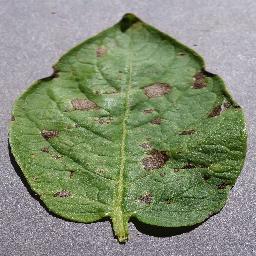
Label: Potato___Early_blight